Travis Zajac

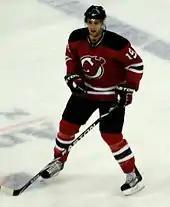
Zajac with the Devils in November 2010

During the subsequent off-season, Zajac signed a multi-year contract extension with the Devils, avoiding salary arbitration. The 2009–10 season was one of many milestones for Zajac; he notched his 100th career assist in November, his 200th career point in March and appeared in his 300th game in February. In January, he scored his first career overtime goal against the Toronto Maple Leafs. He had another six-game point-scoring streak from February to March, during which he scored three goals. Zajac surpassed his previous year's totals in goals (25) and points (67), while tying his previous career best in assists (42). The ZZ-Pop line continued to flourish, as Parise, Zajac and Langenbrunner finished 1–2–3, respectively, in team scoring; Zajac was second to Parise in all three major statistical categories. He once again led the team in faceoffs, winning 52.9% of his draws.